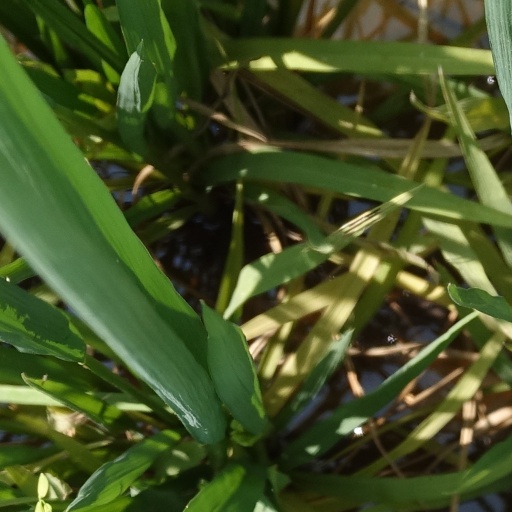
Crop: rice